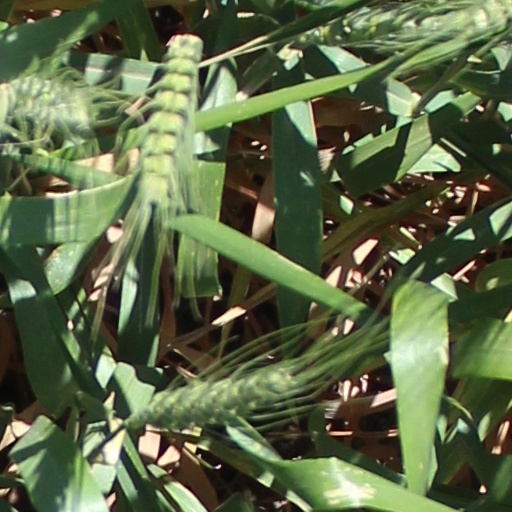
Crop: wheat